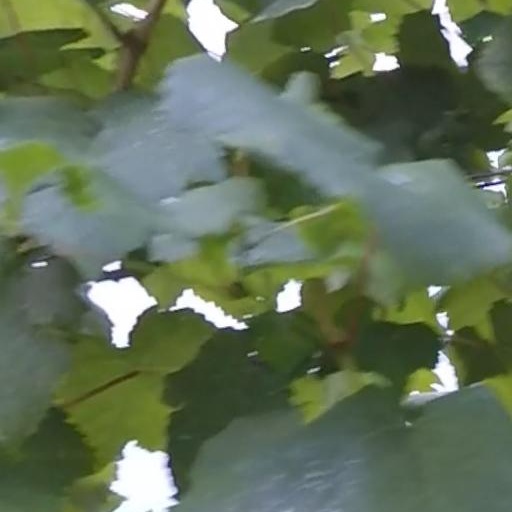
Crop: grape